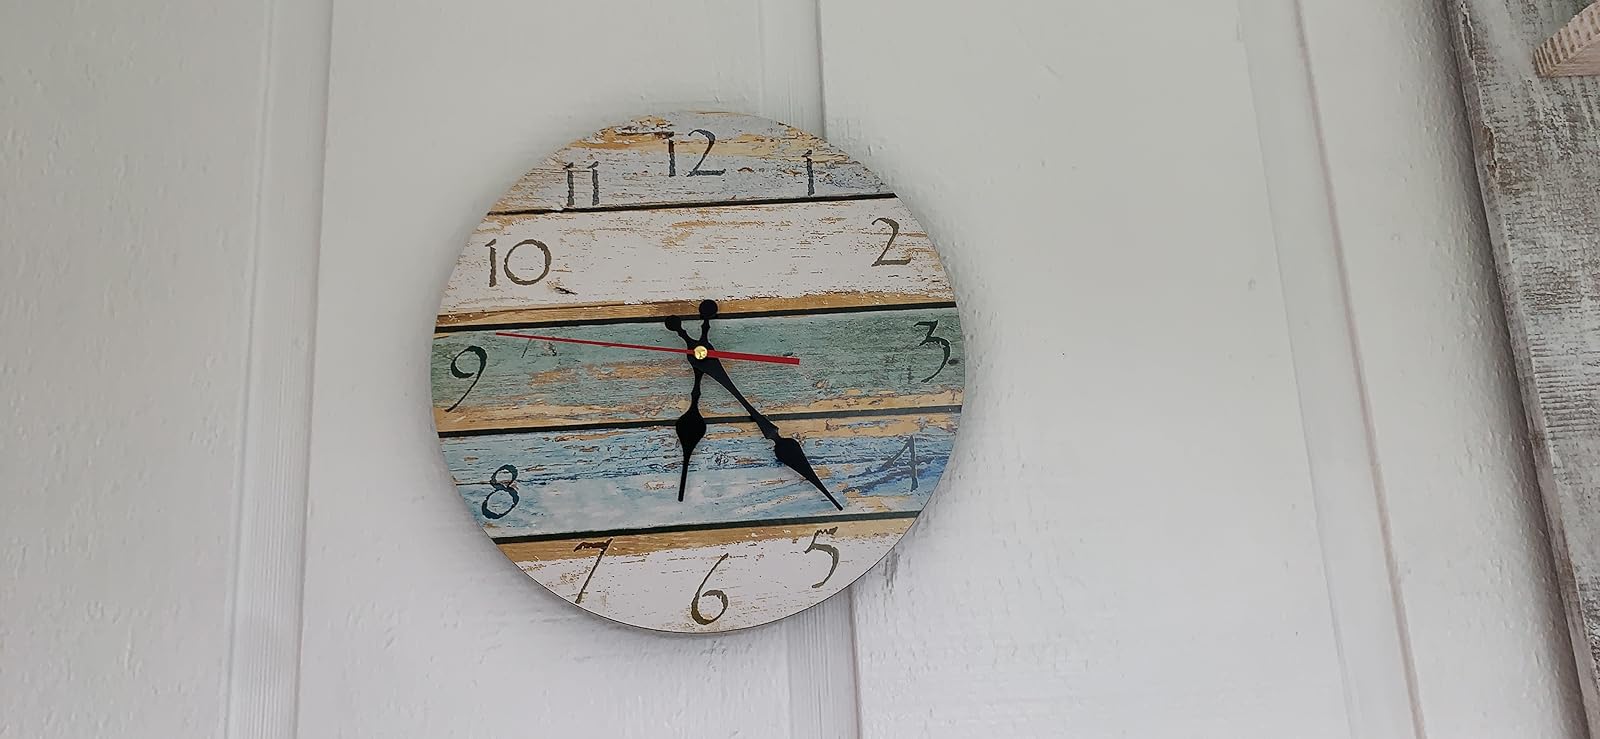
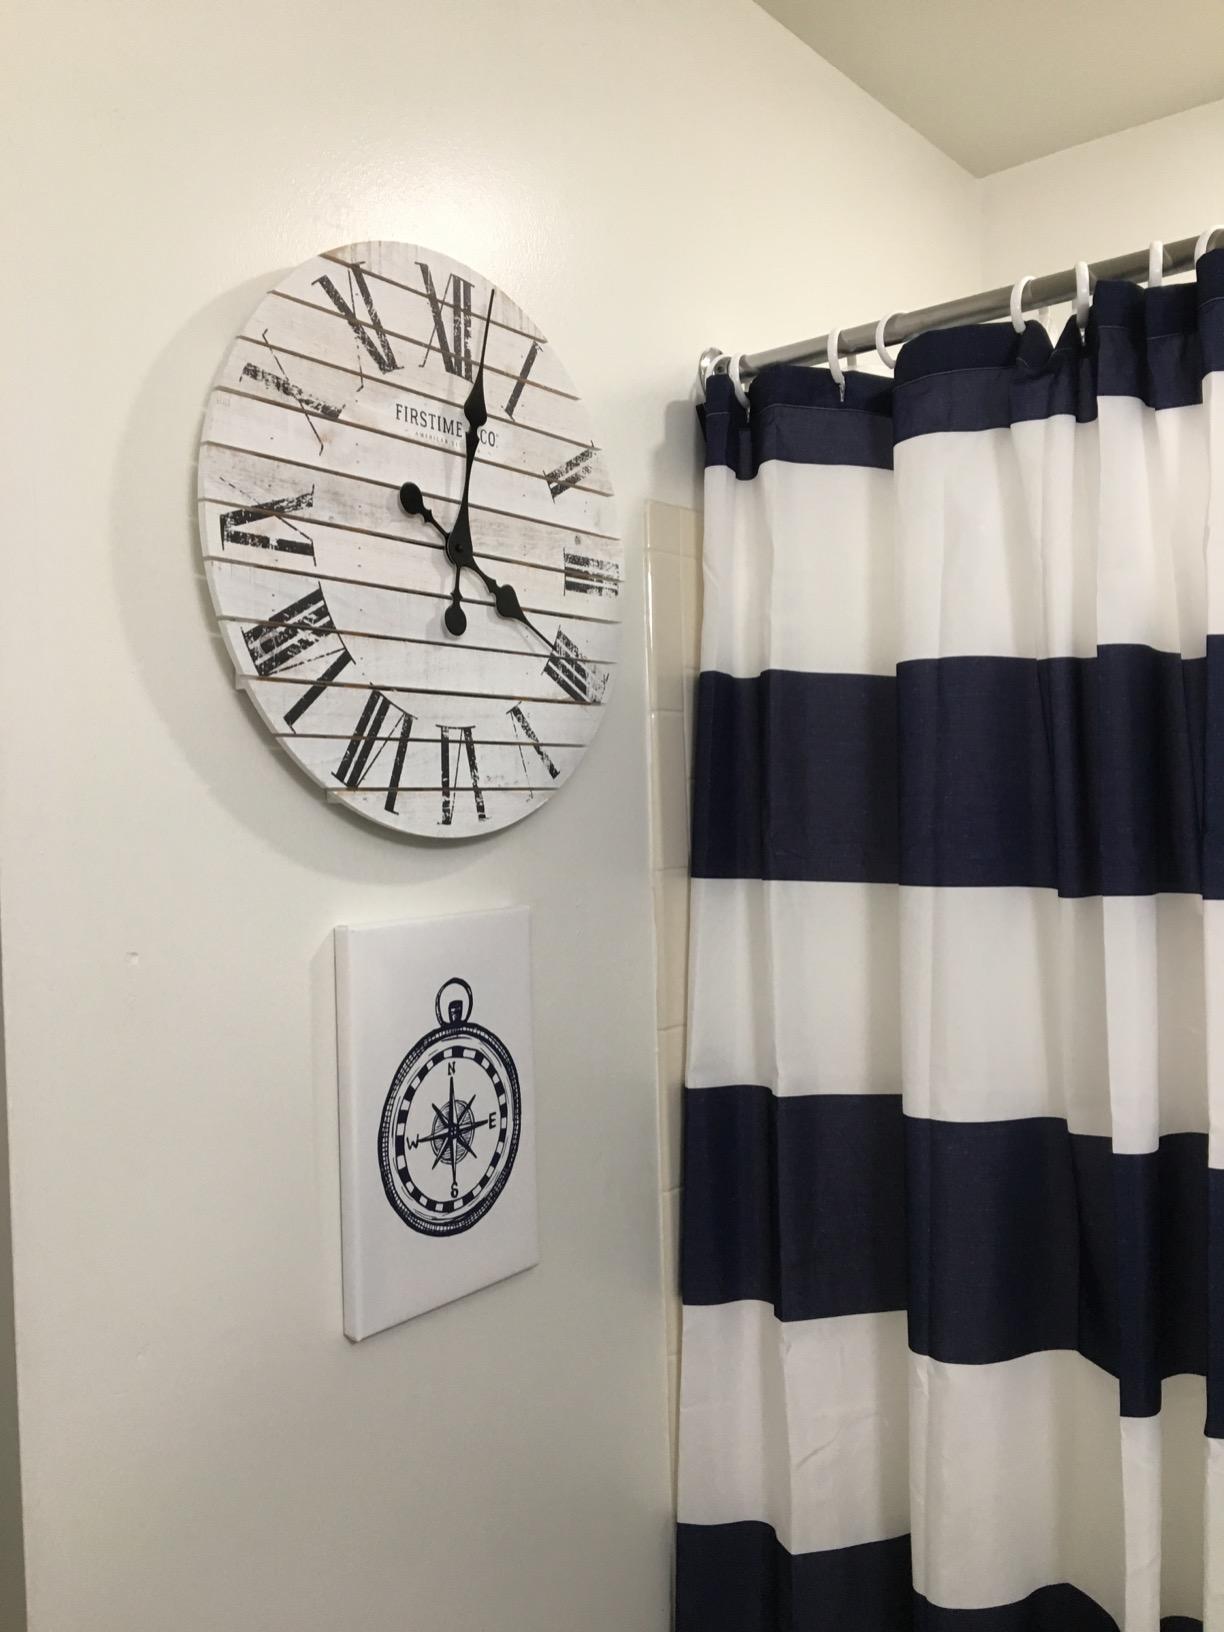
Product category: clock
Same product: no